William L. Manly

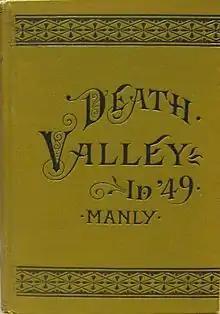
"Death Valley in '49" (1894)

Manly wrote his first manuscript, referencing his diary (or notes) in early 1851 after returning east. He had it sent it to his parents to keep for him, but it burned in their farmhouse shortly thereafter. Upon learning this, he decided to put the traumatic past events behind him, and stopped keeping his diary. Thirty years later, his friends finally convinced him to recount his memories. By this time, his diary was "lost" (probably also burned, perhaps purposely) but he recreated events from memory and in 1886, Manly published "From Vermont to California" in "Santa Clara Valley", a monthly agricultural review.